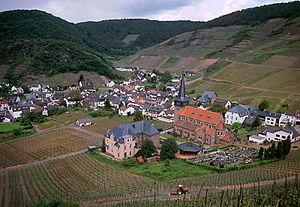
Mayschoß est une municipalité allemande située dans le land de Rhénanie-Palatinat et l'arrondissement d'Ahrweiler, sur la rivière Ahr.